Sir William Beale, 1st Baronet

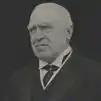
William Beale

Sir William Phipson Beale, 1st Baronet, KC (29 October 1839 – 13 April 1922) was a British barrister and Liberal Party politician.